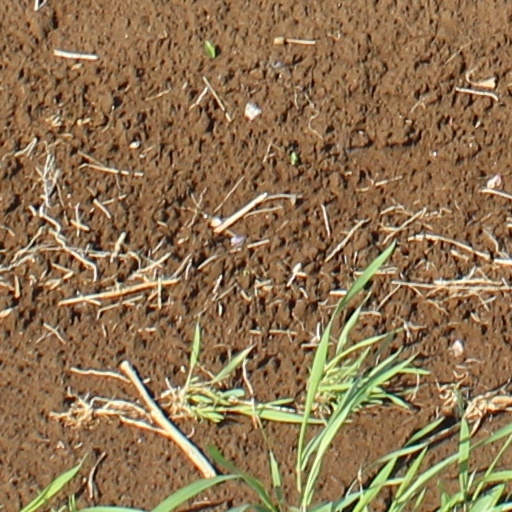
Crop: wheat